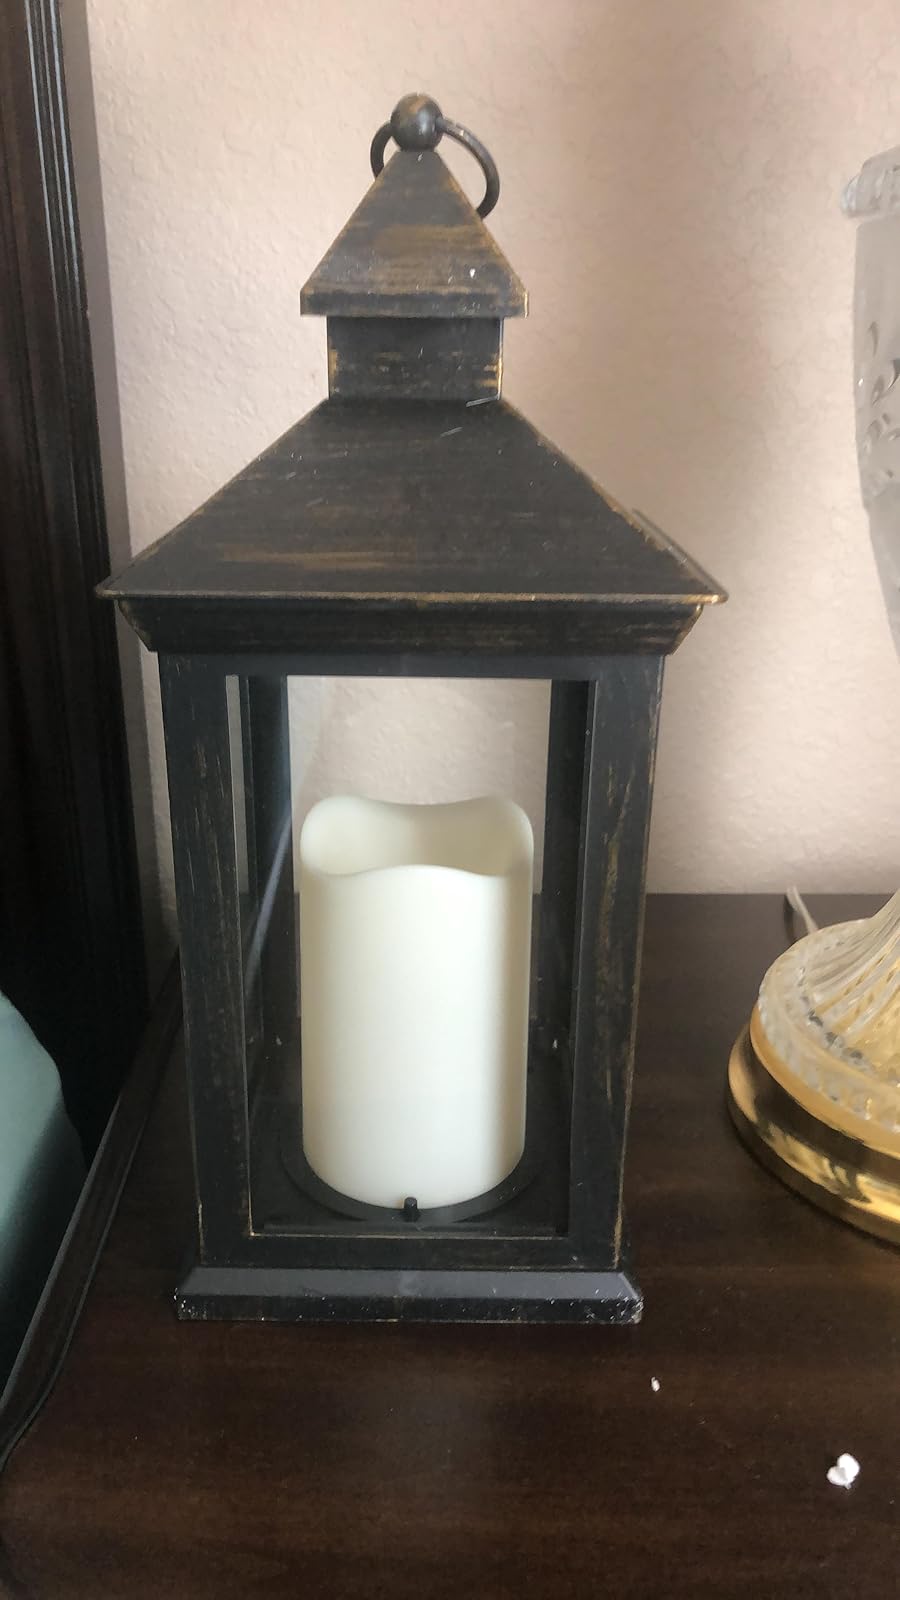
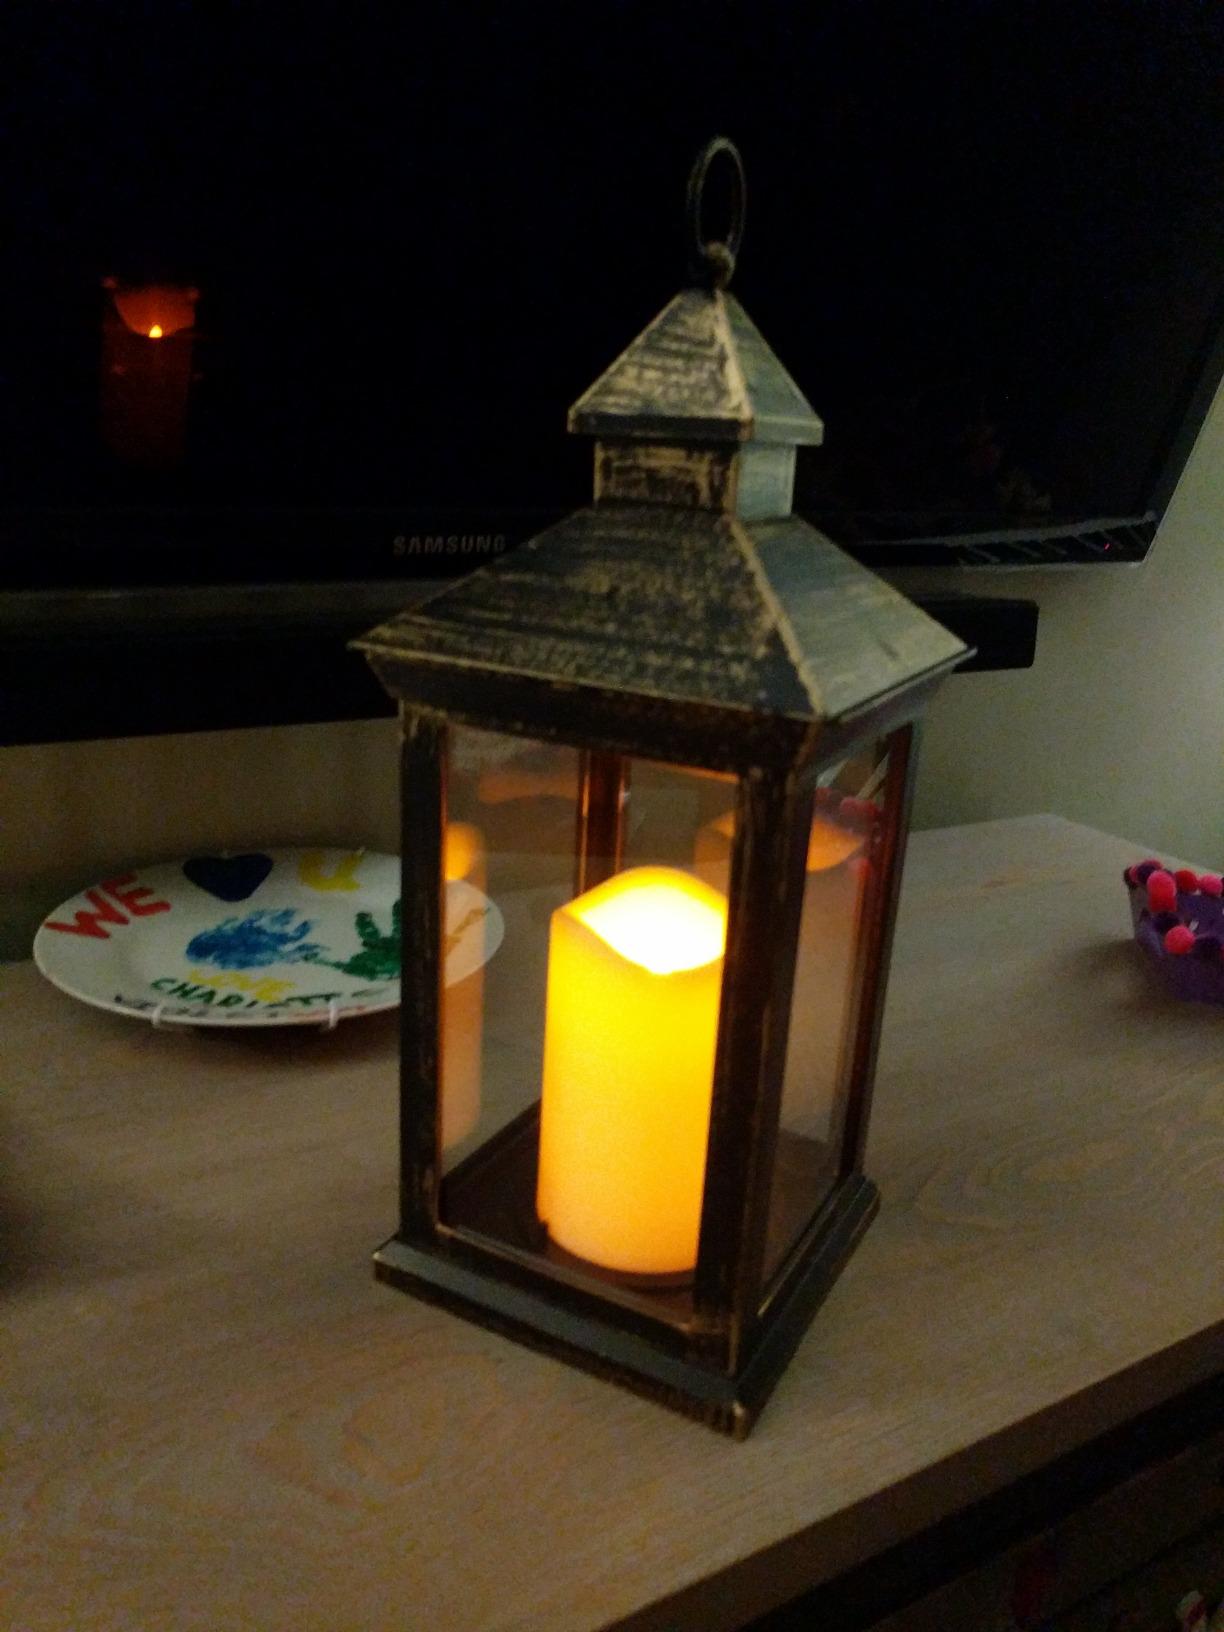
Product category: lantern
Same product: yes